B38 (New York City bus)

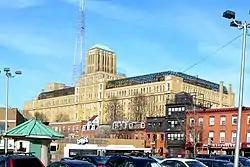
An Orion VII NG HEV on the Metropolitan Avenue-bound B38 local near Brooklyn Tech, as seen from Ashland Place in Fort Greene

Prior to January 2019, the B38 local was based out of the Grand Avenue Depot while the B38 Limited was based out of the Fresh Pond Depot. On weekends, buses from both depots were utilized on the local route. On January 6, 2019, the B38 became fully assigned to the Grand Avenue Depot since the route was planned to be converted to using articulated buses, which was announced by the MTA in July 2019. Consistent with the conversions of other bus routes, the frequency of service was decreased by 1 to 3 minutes on weekdays, and by 2 to 3 minutes on weekends, as each articulated bus can fit 115 passengers, compared to the 85 riders that can fit onto a standard -long bus. In order to accommodate the longer articulated bus stops, four bus stops in Brooklyn and five stops along Seneca Avenue in Queens were discontinued during the week of August 12–16, 2019. In addition, 14 bus stops were adjusted. The route started using articulated buses on September 1, 2019.